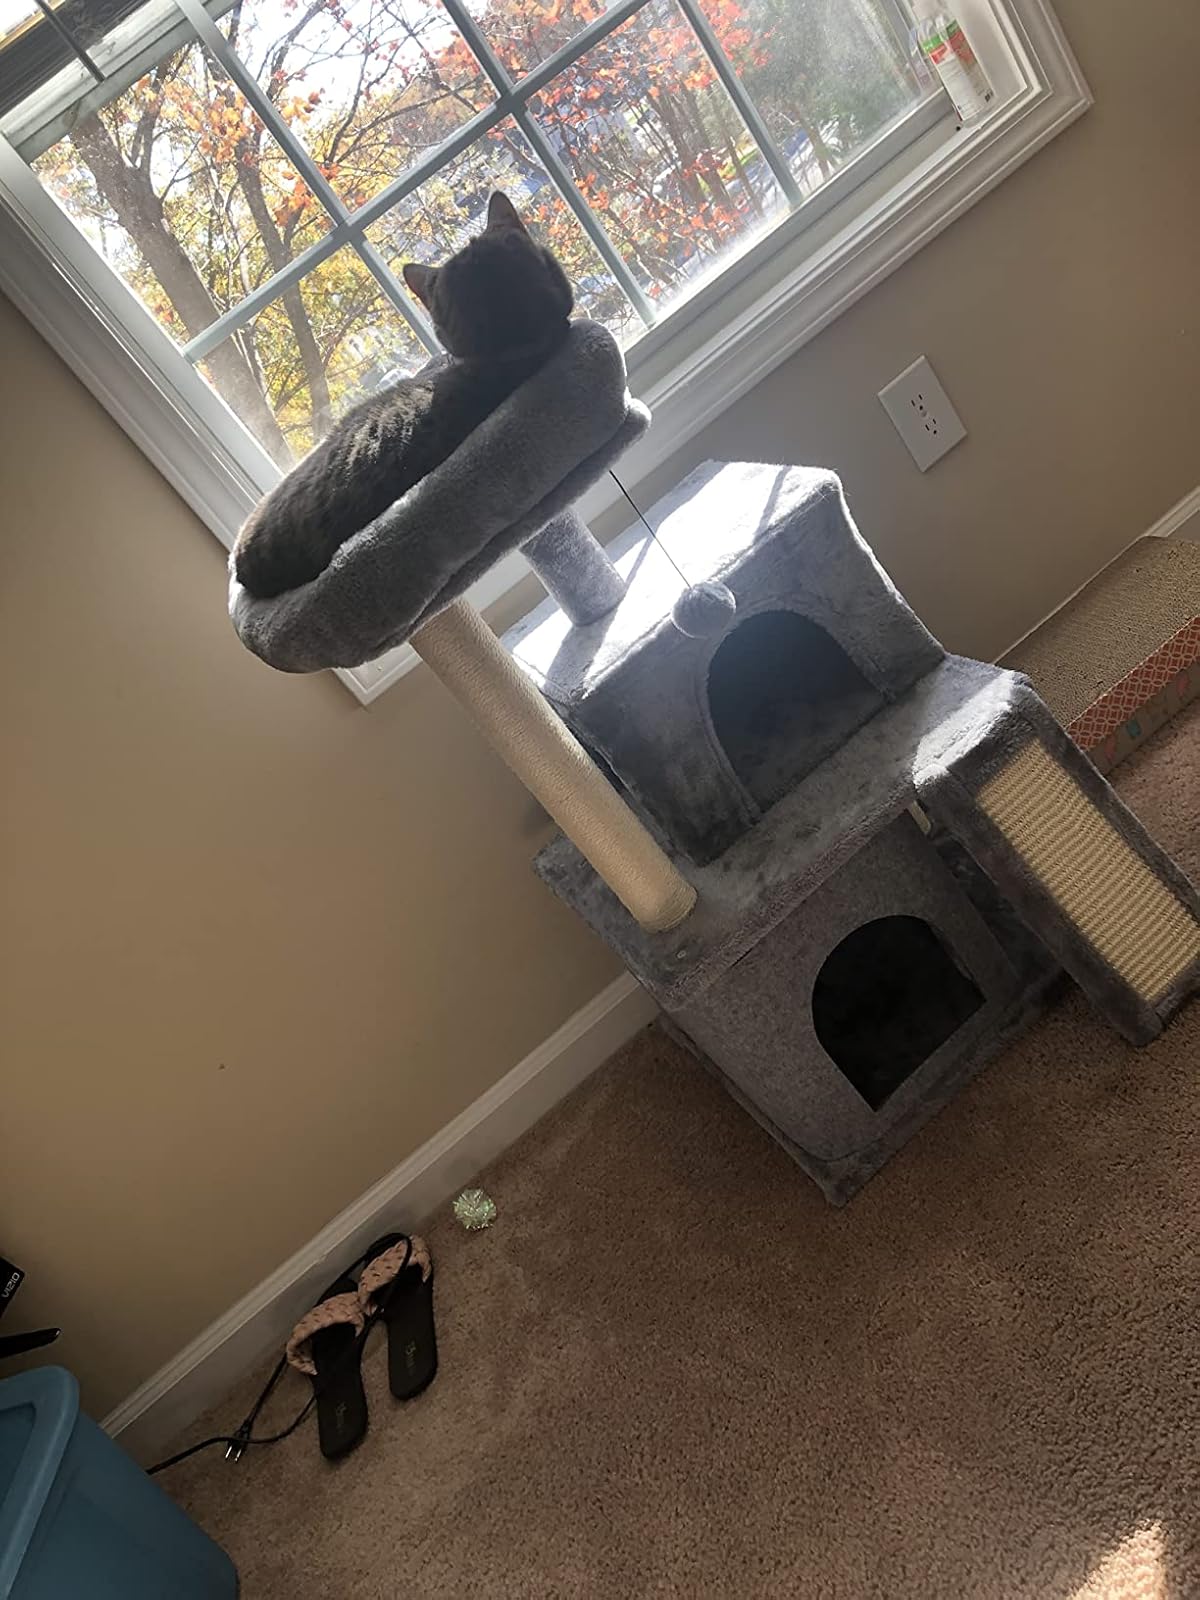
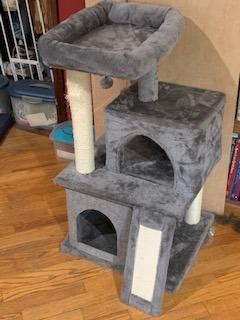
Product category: items_cat tree
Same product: yes